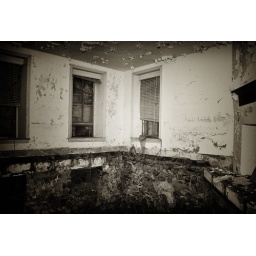
and even creepier in person (it was pitch black in there).